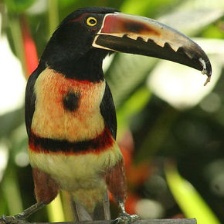
Species: COLLARED ARACARI
Scientific name: PTEROGLOSSUS TORQUATUS
ImageNet parent category: toucan